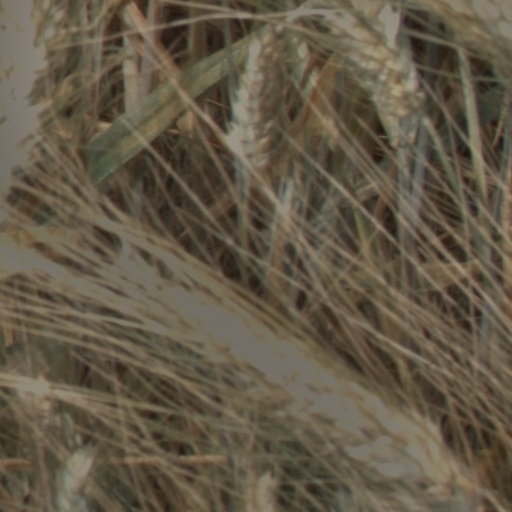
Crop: wheat